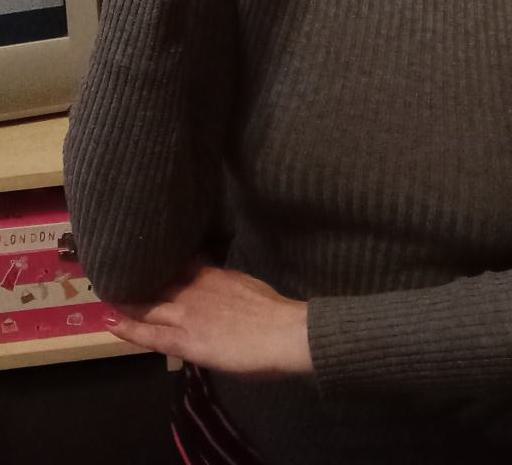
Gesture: no_gesture